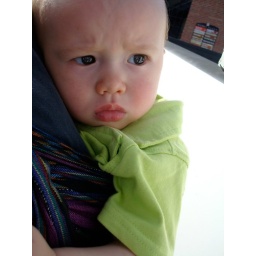
Alfie is confused by the furry baby with the bottle